Mid-ocean ridge

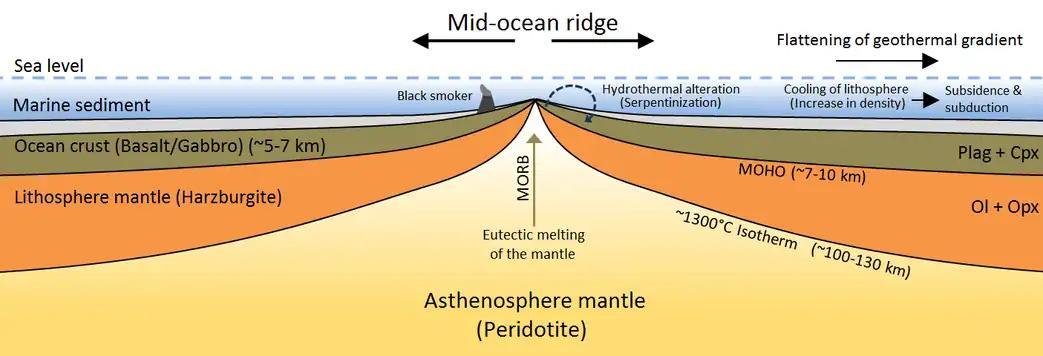
Mid-ocean ridge cross-section (cut-away view)

A mid-ocean ridge (MOR) is a seafloor mountain system formed by plate tectonics. It typically has a depth of about and rises about above the deepest portion of an ocean basin. This feature is where seafloor spreading takes place along a divergent plate boundary. The rate of seafloor spreading determines the morphology of the crest of the mid-ocean ridge and its width in an ocean basin.